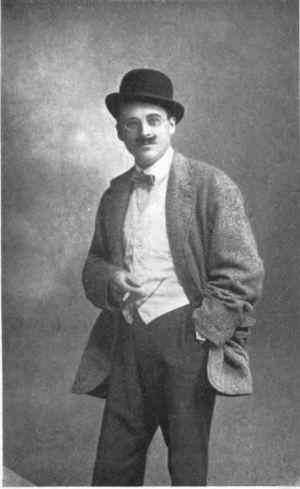
Francis Yeats-Brown est un auteur britannique, ancien officier de l'armée des Indes. Il a gagné le Prix James Tait Black Memorial en 1930 pour « Lives Of A Bengal Lancer ».